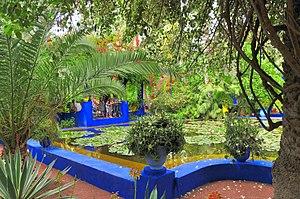
Jardin_des_majorel\Le Jardin des majorel 8.JPG marrakrch maroc
Madison Cox, né le 23 septembre 1958 à San Francisco, est un paysagiste américain, créateur de jardins aux États-Unis, en Europe et en Afrique du Nord, successivement responsable du jardin Majorelle à Marrakech, directeur des musées Saint Laurent de Paris et de Marrakech, et président de la fondation Pierre Bergé – Yves Saint Laurent depuis le décès de son époux Pierre Bergé en septembre 2017.